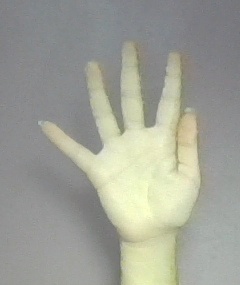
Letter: sheen